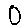
Label: 0